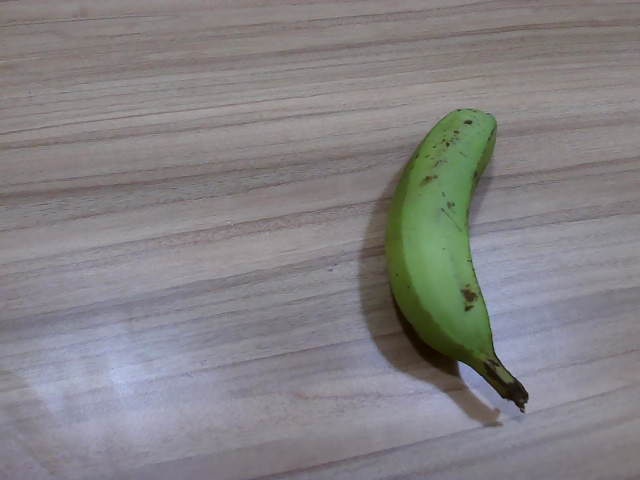
Label: Raw_Banana